Thomisus spectabilis

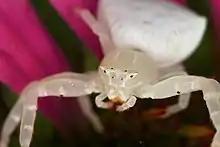
Silk of the spider can be seen here. It is used for retreats rather than webs.

"T. spectabilis" is sexually dimorphic, where the female spider is larger and stronger than the male spider. Thus, it is the female spider that lies in flowers waiting for pollinators to ambush and capture. The male spider spends the majority of its time searching for females to mate with, and they eat very little overall. The females have evolved to have higher reflectance of light on their abdomen than male spiders; this reflectance is vital to helping them deceive and capture pollinators. Females are also responsible for building the egg-sacs. They build them on curved leaves, and are responsible for guarding the eggs and the offspring.